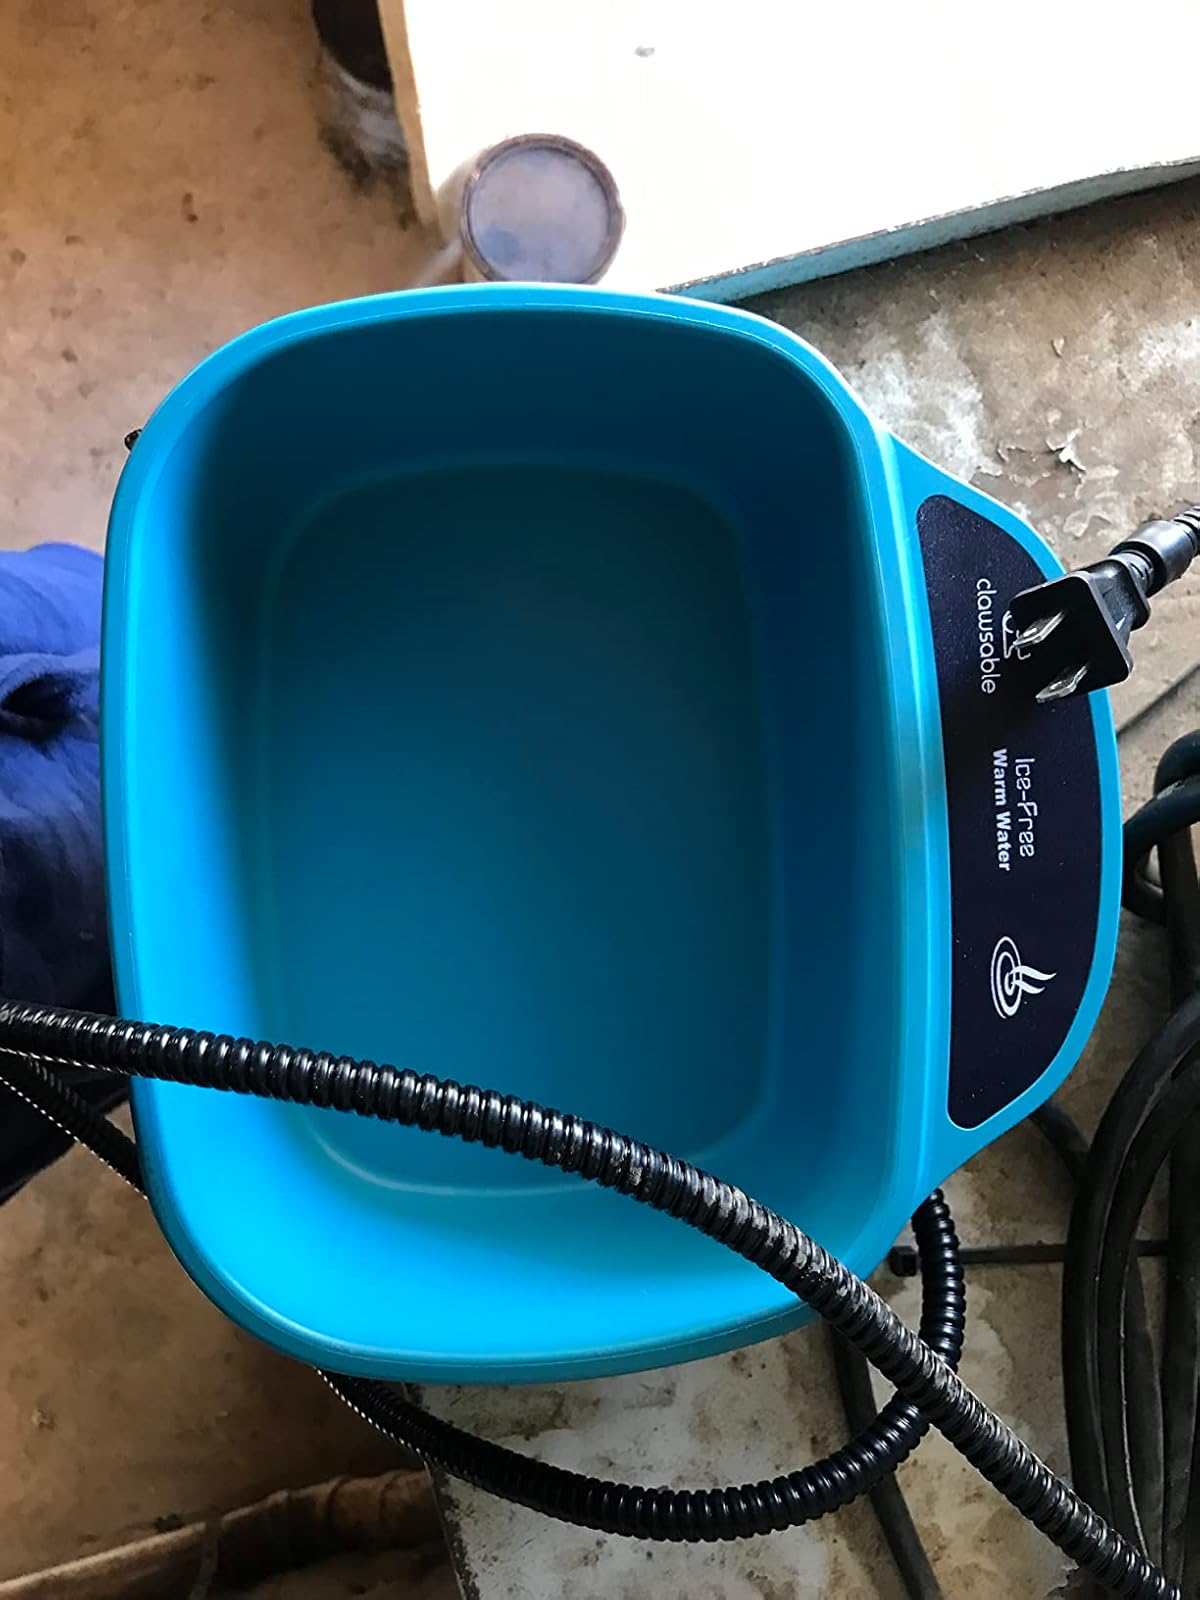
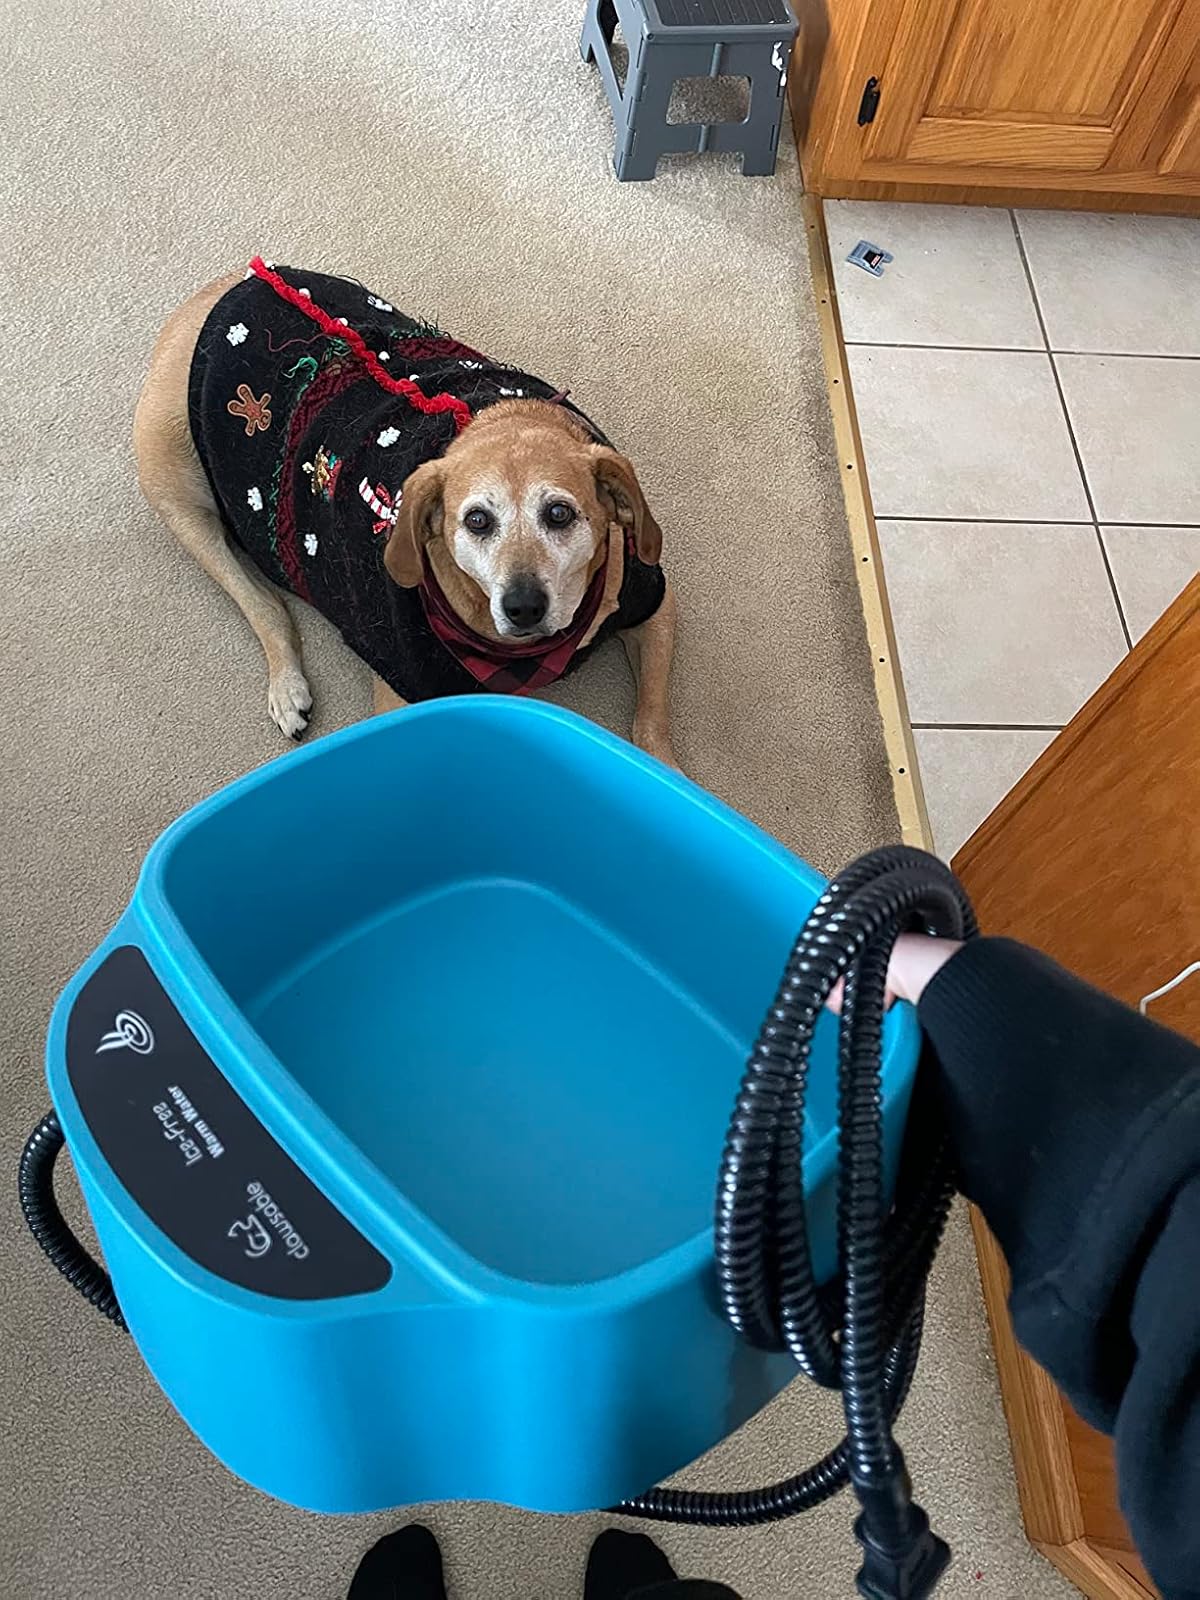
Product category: items_bowl
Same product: yes